Jazz club

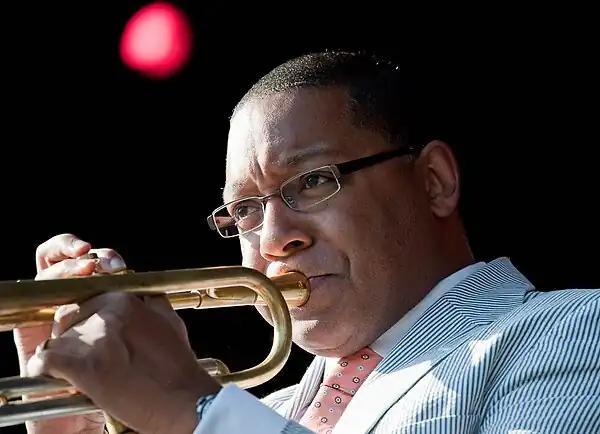
Wynton Marsalis

The 1980s saw something of a reaction against the fusion and free jazz that had dominated the 1970s. Trumpeter Wynton Marsalis emerged early in the decade, and strove to create music within what he believed was the tradition, rejecting both fusion and free jazz and creating extensions of the small and large forms initially pioneered by such artists as Louis Armstrong and Duke Ellington, as well as the hard bop of the 1950s. Whether Marsalis' critical and commercial success was a cause or a symptom of the reaction against Fusion and Free Jazz and the resurgence of interest in the kind of jazz pioneered in the 1960s (particularly Modal Jazz and Post-Bop) is debatable; nonetheless there were many other manifestations of a resurgence of traditionalism, even if fusion and free jazz were by no means abandoned and continued to develop and evolve. Well into the 1980s, the clubs where it is performed in these countries provide meeting places for political dissidents, however, attendance of these clubs is minuscule compared to the popularity of jazz clubs during the Jazz Age.